Rev Limit

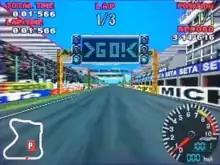
Gameplay screenshot from the recently revealed 1999 build.

"Rev Limit" is a racing game similar to "Ridge Racer" and "Gran Turismo", where the player must maneuver any of the cars to compete against either artificially intelligent opponents or another human opponent on various race tracks set across multiple locations. The game features various modes to choose from at the main menu, such as Arcade, Time Attack, Championship and Versus Battle. Players can also change weather conditions, automatic or manual transmission for the vehicle, number of laps and more. The Option screen allows the player to configure the control settings and other options. In Arcade mode, the courses are grouped into six different classes to choose before racing.